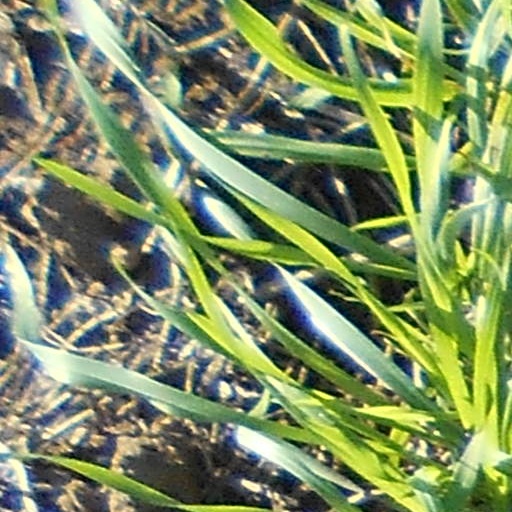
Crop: wheat